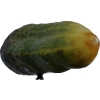
Label: cucumber